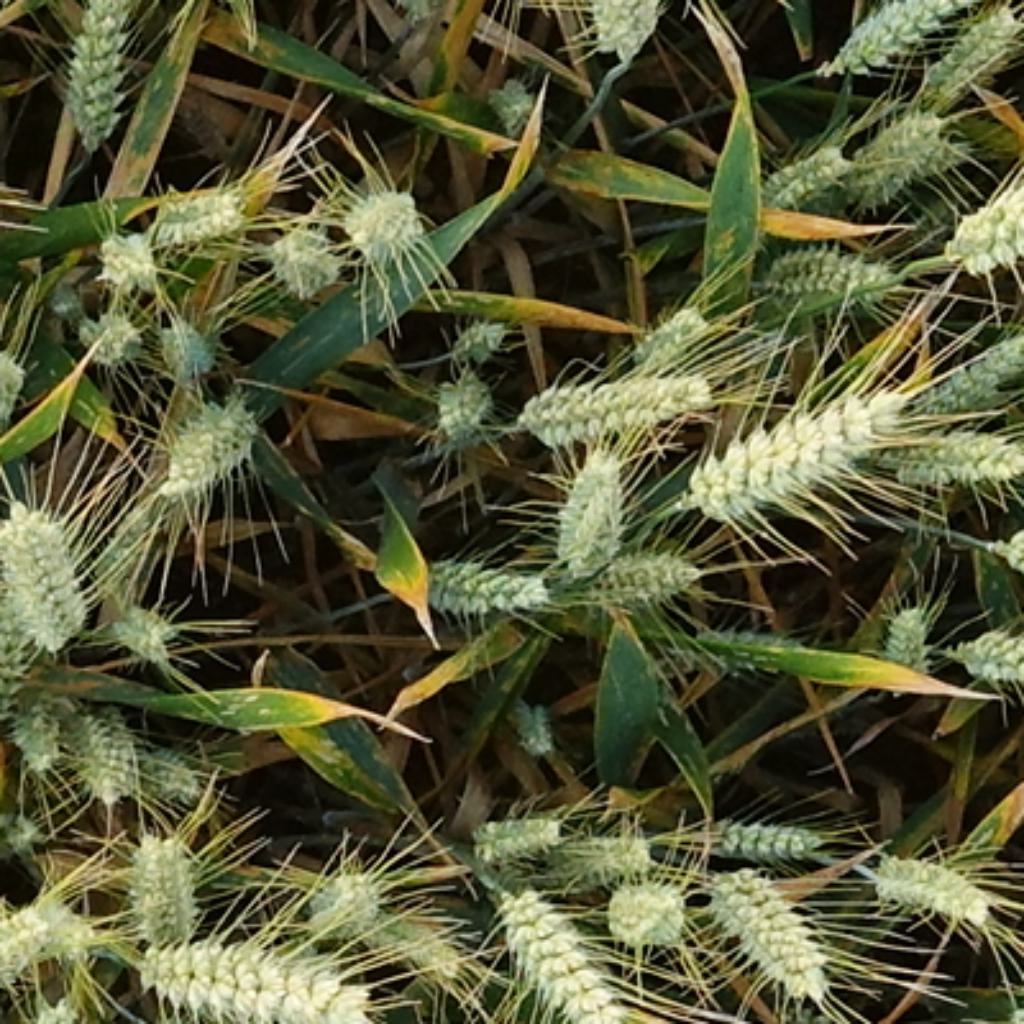
Country: France
Location: VSC
Wheat development stage: Filling - Ripening